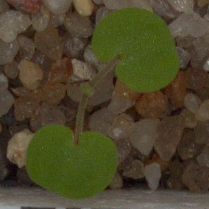
Label: smallflowered_cranesbill